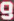
Number: 9